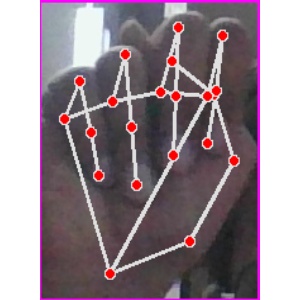
अक्षर: न